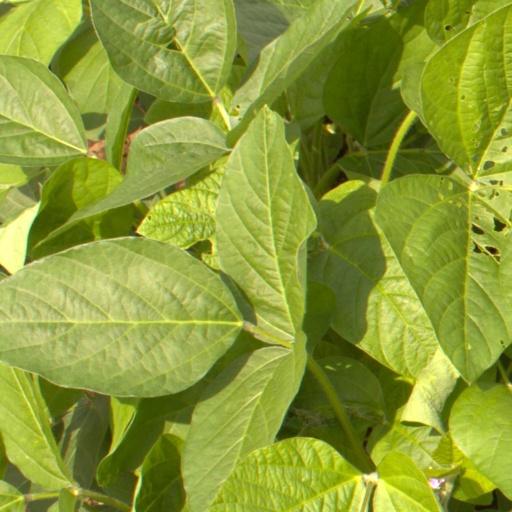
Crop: soybean